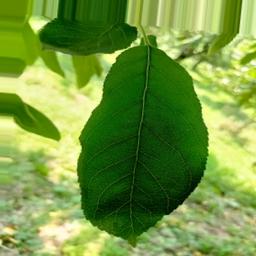
Label: Healthy